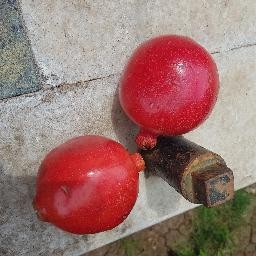
Fruit: Pomegranate
Quality: Good